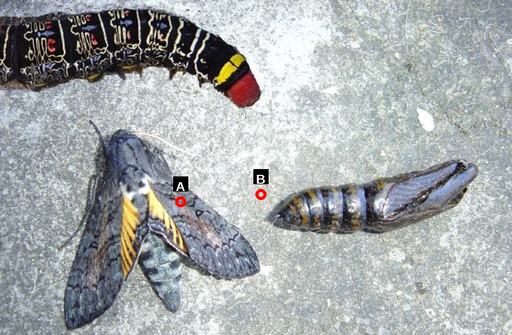
Question: Two points are circled on the image, labeled by A and B beside each circle. Which point is closer to the camera?
Select from the following choices.
(A) A is closer
(B) B is closer
Answer: A